Arthur Hardgrave

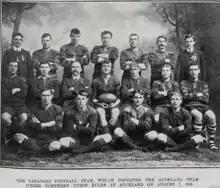
Hardgrave in the Taranaki side to play Auckland in 1911.

Hardgrave played for Taranaki against Auckland in 1908, 1909 and again in 1911 when he kicked three goals. Rugby league in Taranaki developed well in 1908 and 1909 but there was a shortage of grounds and the game essentially disappeared. As a result Hardgrave moved to Auckland and joined the Manukau club.